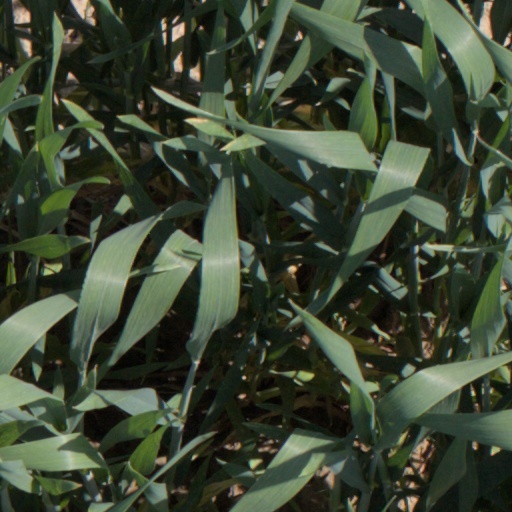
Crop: wheat